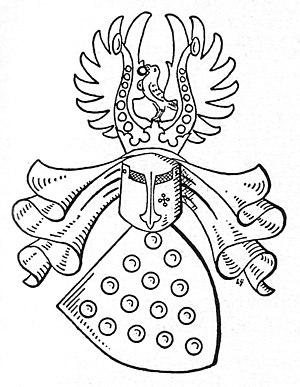
Dietrich Adam Heinrich von Bülow, né en 1760 et décédé en 1807, est un écrivain allemand.